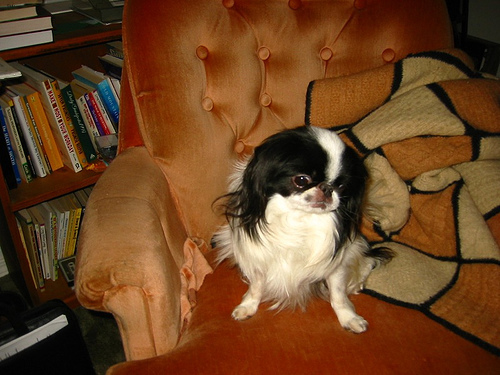
Breed: japanese chin